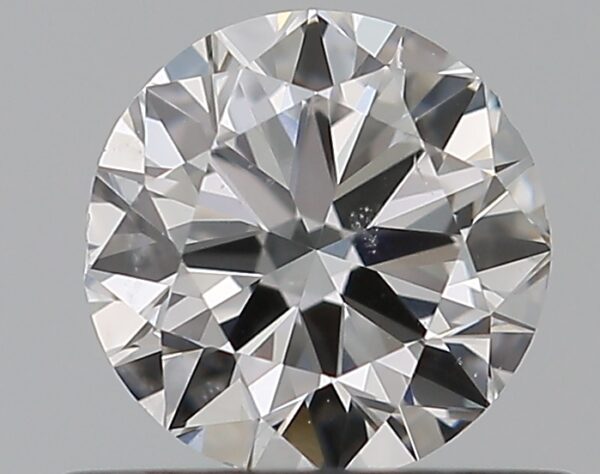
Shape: round
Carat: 0.5
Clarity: SI1
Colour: D
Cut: GD
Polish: EX
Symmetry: GD
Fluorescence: N
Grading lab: GIA
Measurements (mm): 4.96 x 5.05 x 3.08